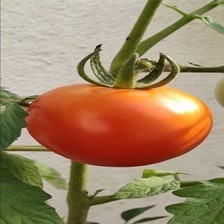
Label: tomato